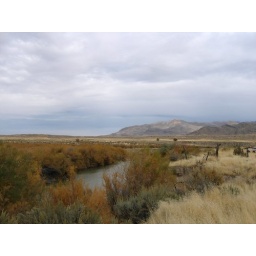
I liked the sky in this picture and the way the river starts in the corner of the picture.